Pempek

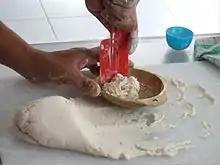
Pempek dough is the base of various shaped pempeks.

"Pempek" is the best-known of Palembang's dishes. Its origin is undoubtedly Palembang. However, the history behind the creation of this savoury dish is unclear. Traditional folklore connects it with Chinese influences. Some suggests that pempek probably originated from ancient "kelesan", a steamed dish made of the mixture of sago dough with fish flesh, dated as early as Srivijayan era circa 7th century CE. Sago flour might be extracted from the trunk of sago palm or aren palm.